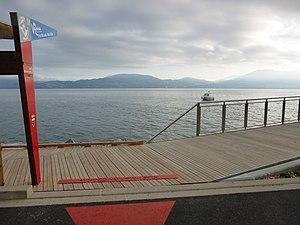
Indication de départ de la grande traversée des Alpes (GR5) à Saint-Gingolph. 620 km du lac Léman à Nice ou Menton.
La Grande traversée des Alpes est un sentier de grande randonnée dans les Alpes françaises, de Saint-Gingolph à Nice, reliant ainsi le lac Léman à la mer Méditerranée. Il constitue un segment du sentier de grande randonnée 5.